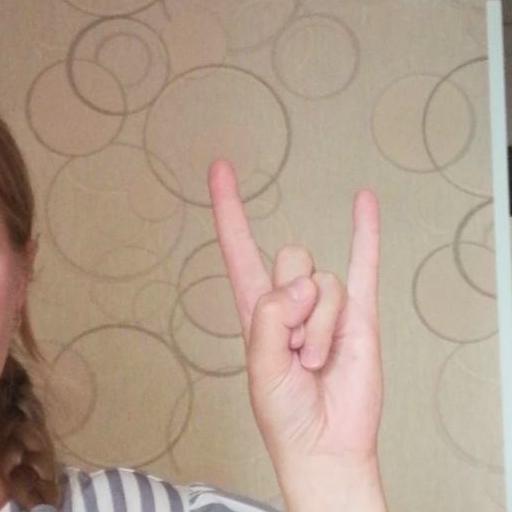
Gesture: rock